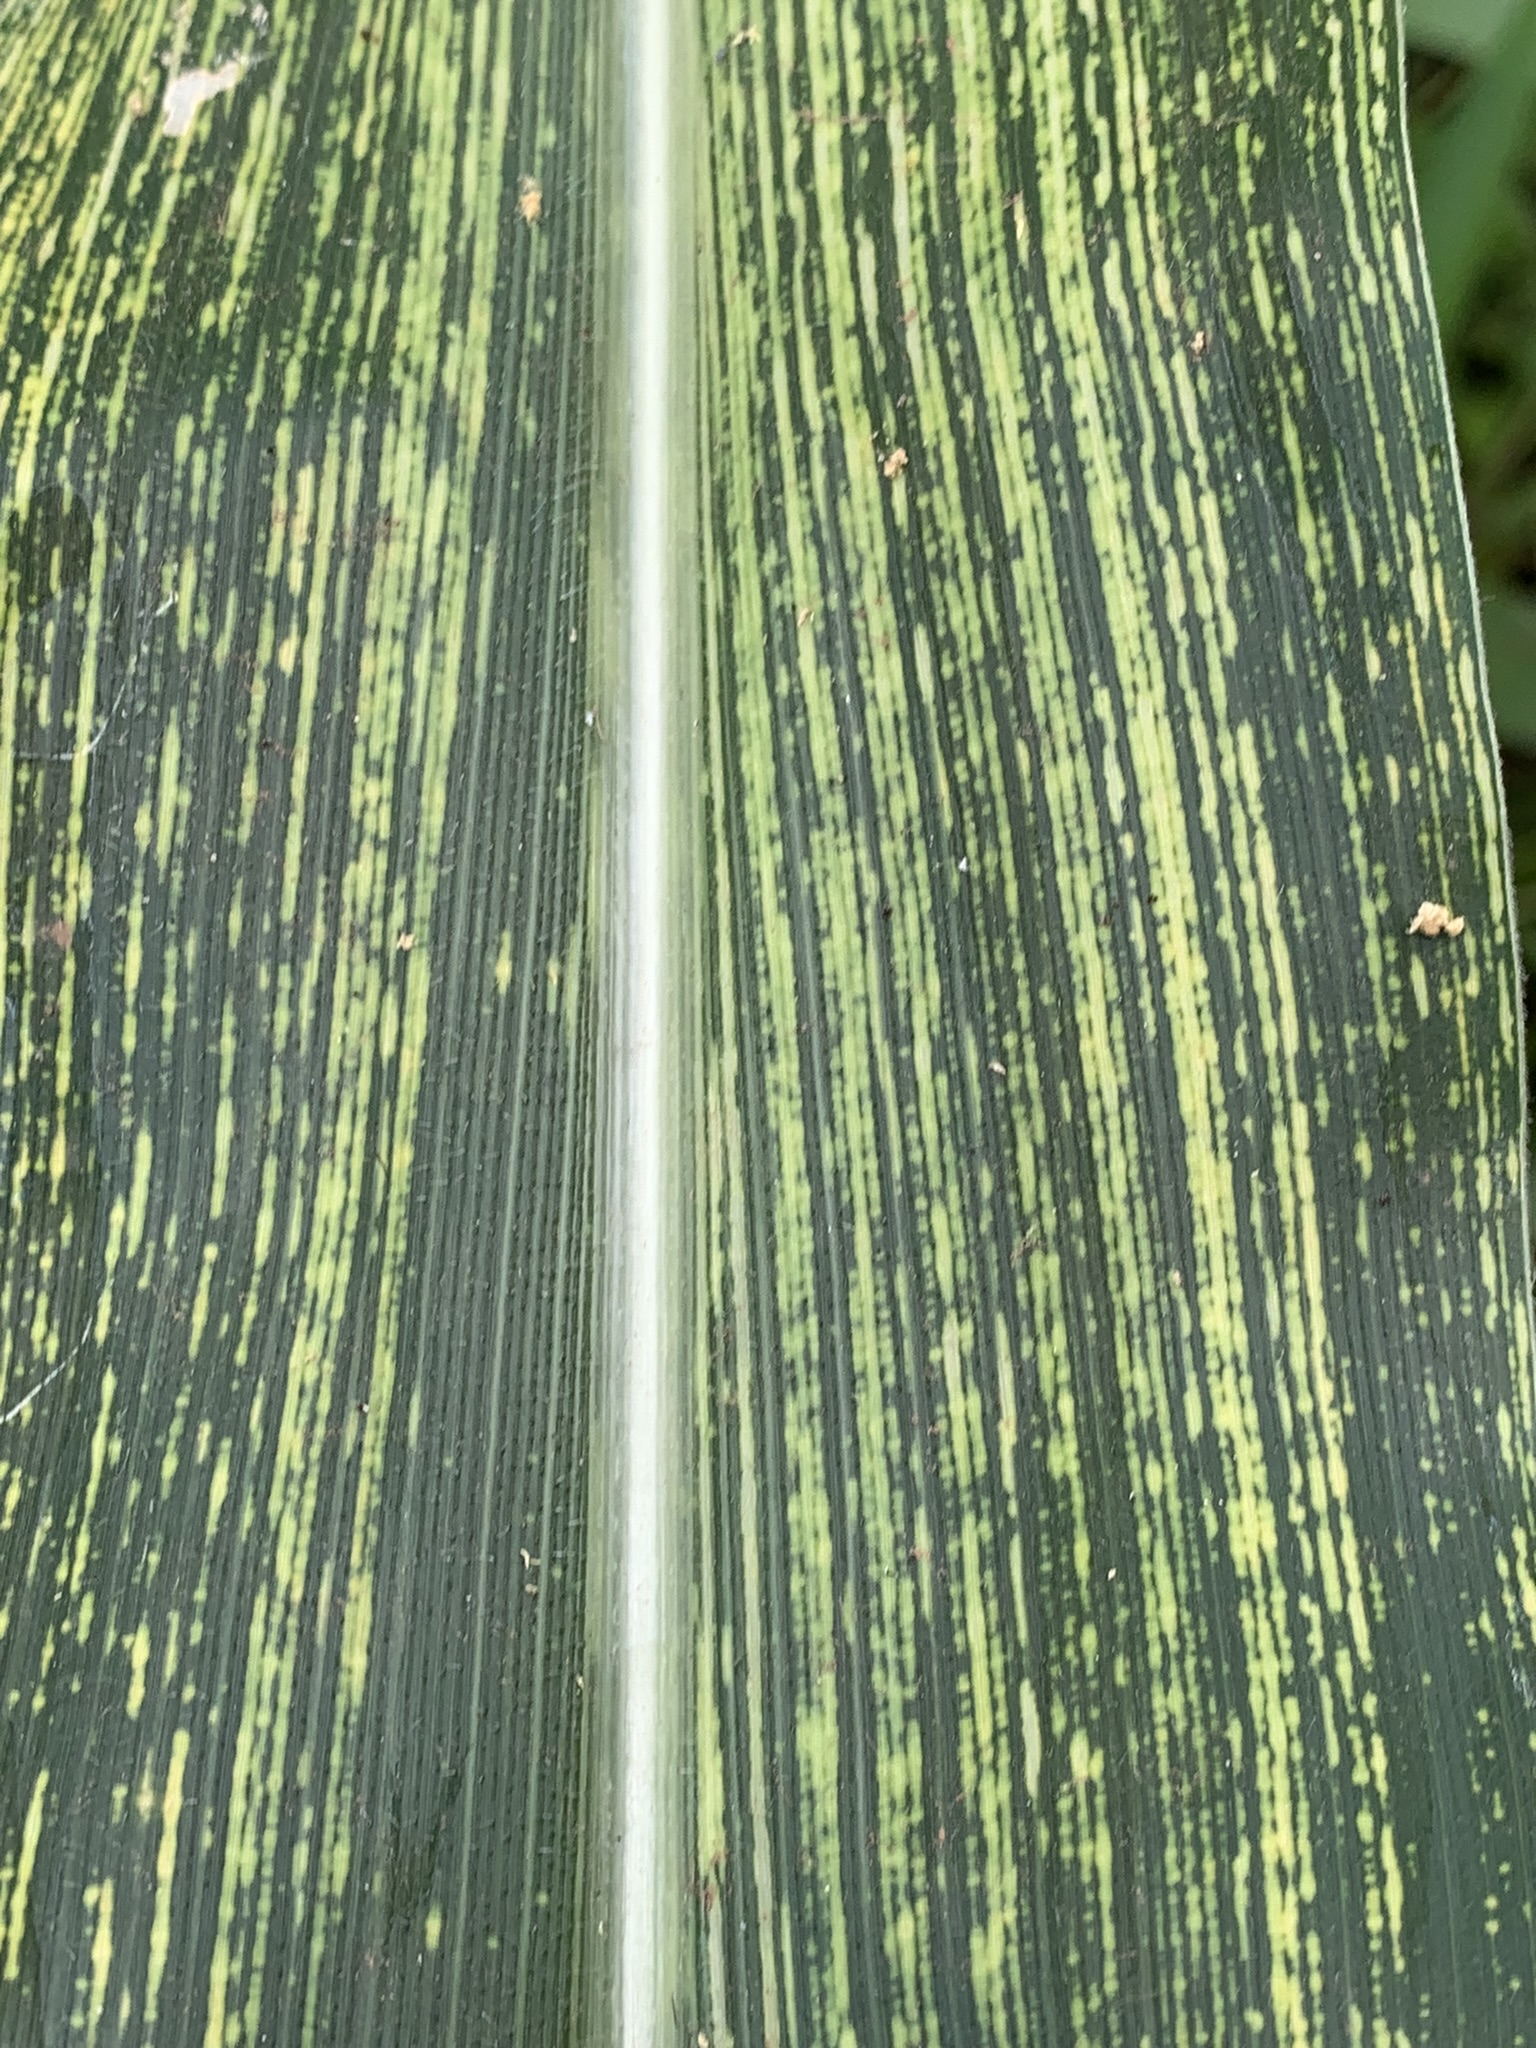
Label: MSV